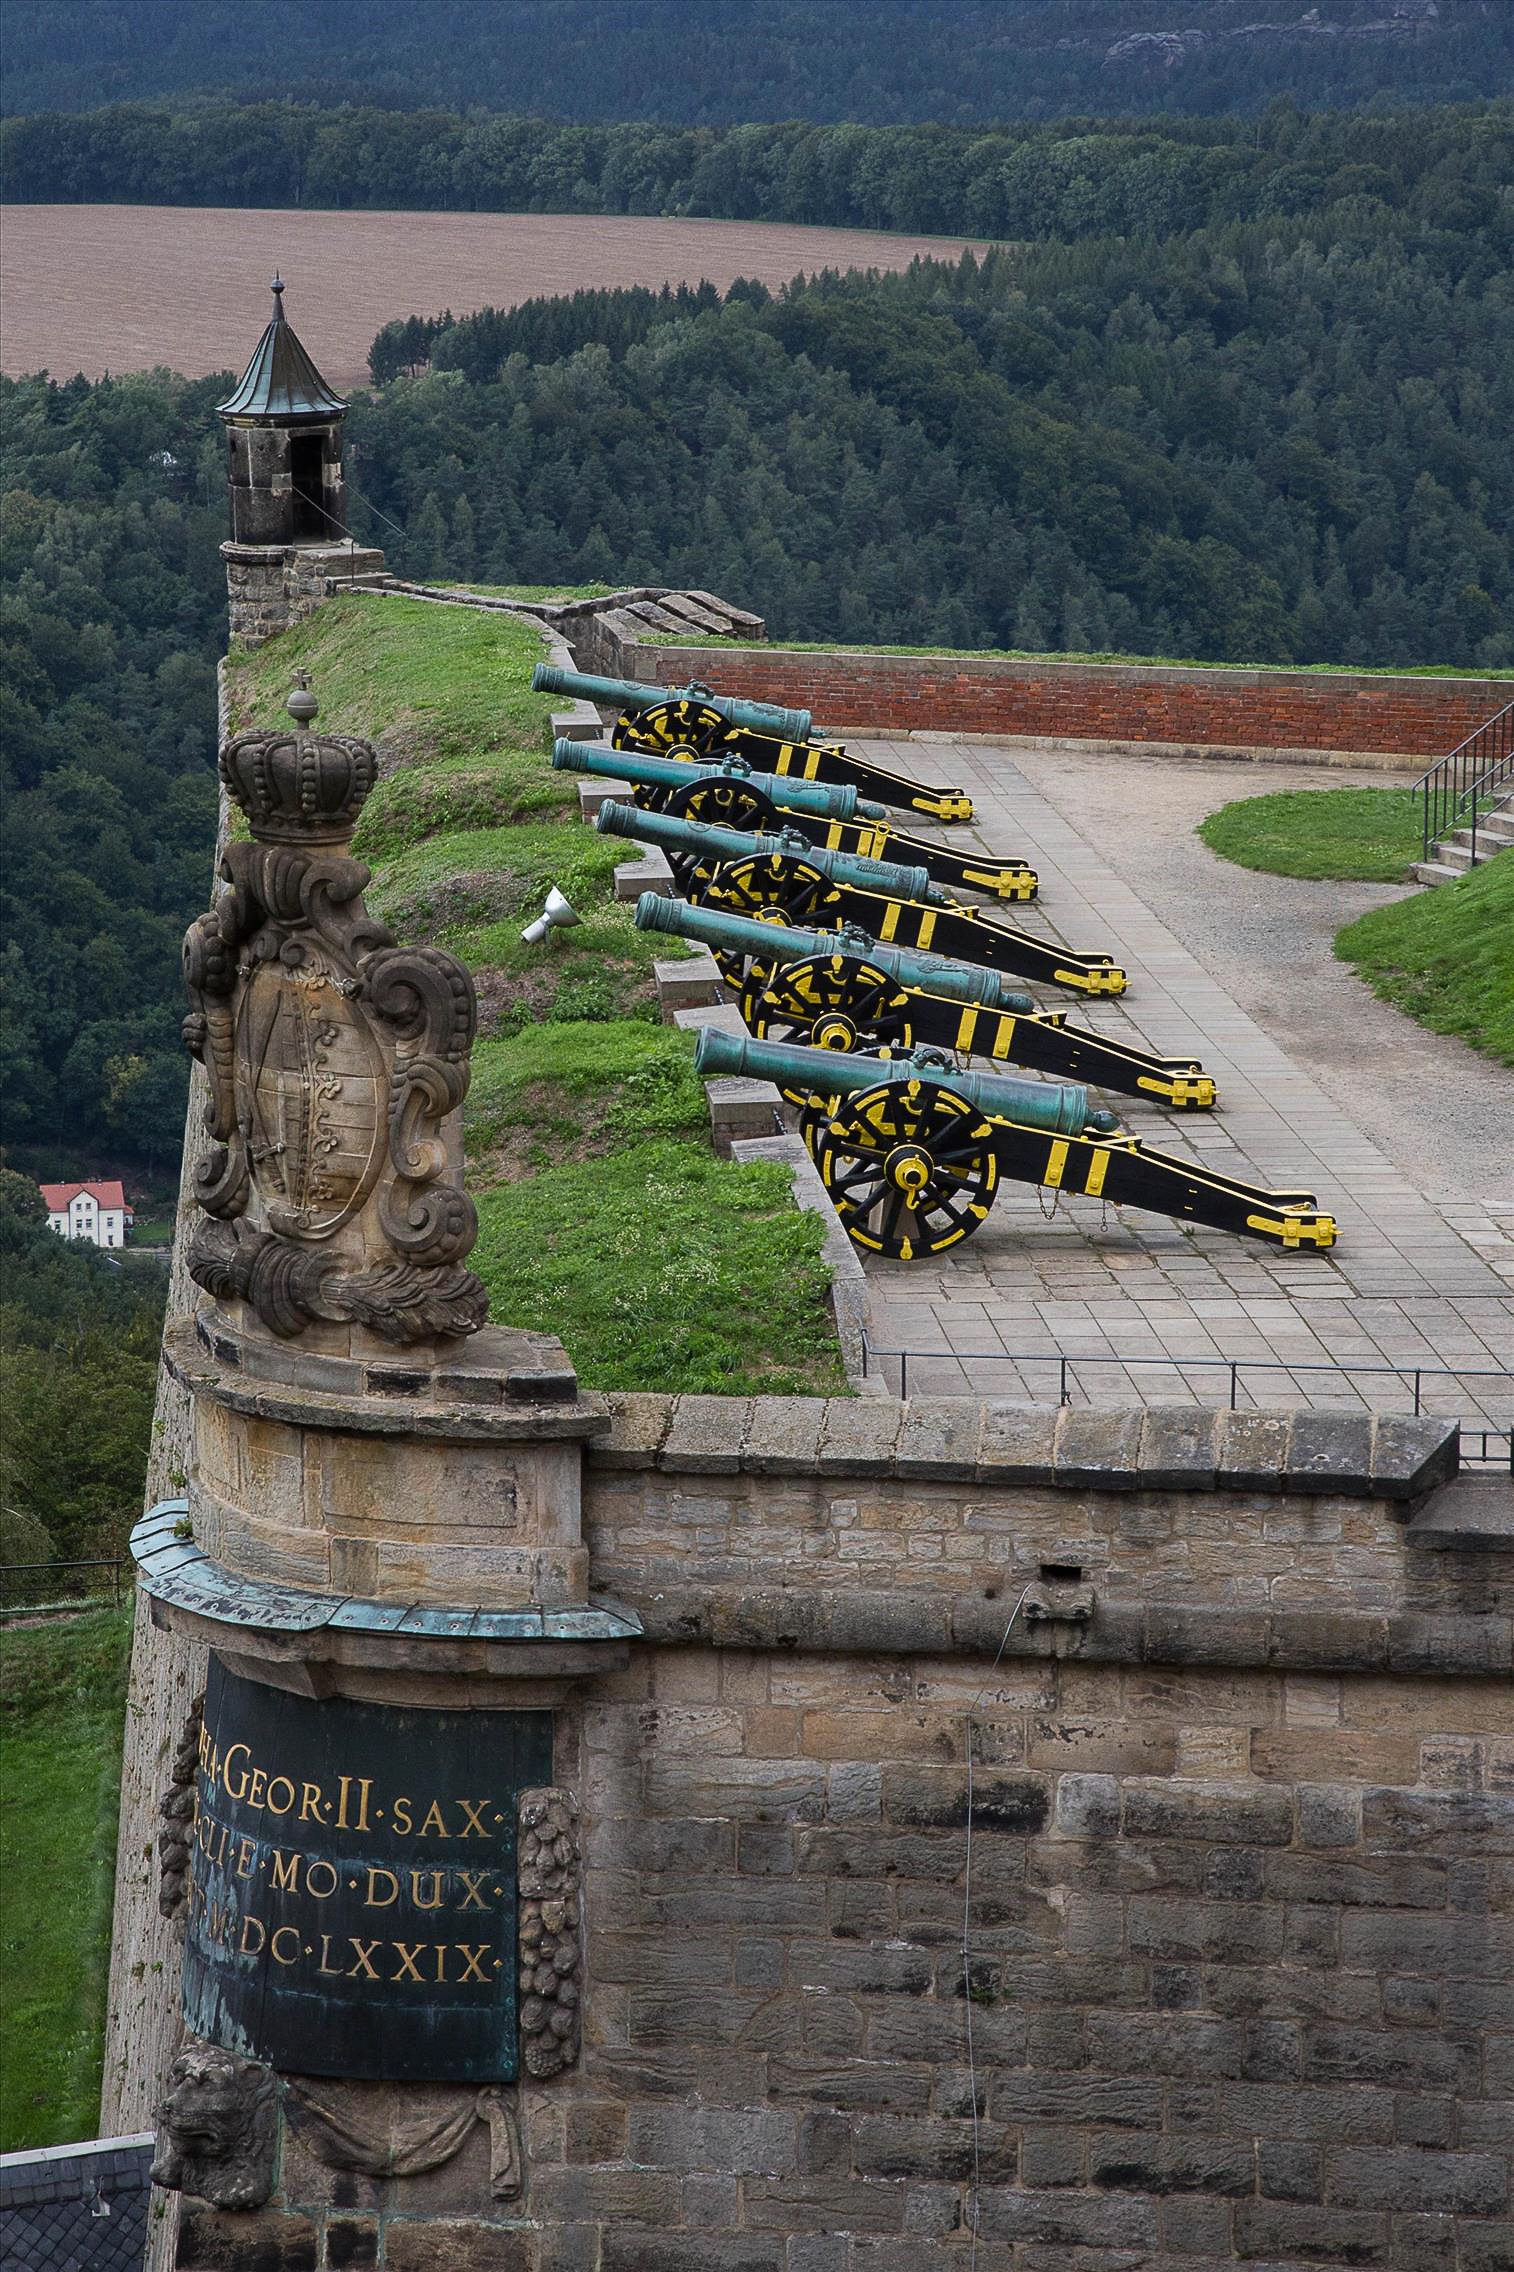
wall, castle, landmark, tourism, gun, k nigstein, ancient history